Paul Martens

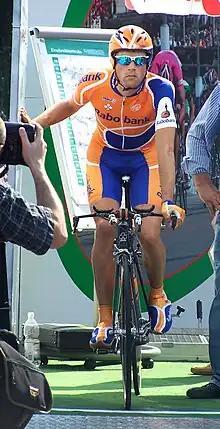
Martens at the 2008 Sachsen Tour, where he finished in eighth overall

In his first season with the team, Martens took top-ten overall finishes at the Ster Elektrotoer (sixth), the Regio-Tour (sixth) and the Sachsen Tour (eighth), and he finished in tenth at the Coppa Sabatini one-day race. The following year, he finished on the podium at the GP Ouest-France – held as part of the UCI ProTour – where he finished third behind Simon Gerrans and Pierrick Fédrigo. He also recorded top-ten results at the Eschborn–Frankfurt City Loop (fifth), the Giro del Piemonte (sixth), and a repeat of his eighth-place overall finish from the previous year, at the Sachsen Tour.